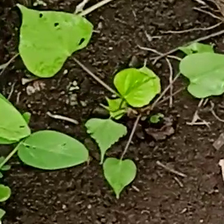
Weed species: Obscure_morning _glory(Ipomoea obscura)